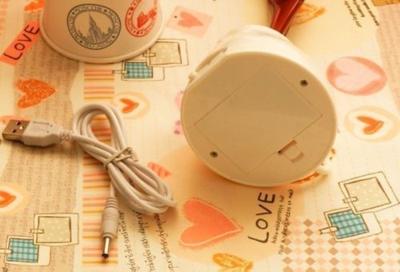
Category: table